Monarch butterfly

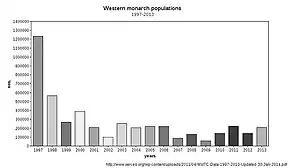
Western monarch populations from 1997 to 2013 (from Xerces Society data)

The range of the western and eastern populations of "D. p. plexippus" expands and contracts depending upon the season. The range differs between breeding areas, migration routes, and winter roosts. However, no genetic differences between the western and eastern monarch populations exist; reproductive isolation has not led to subspeciation of these populations, as it has elsewhere within the species' range.